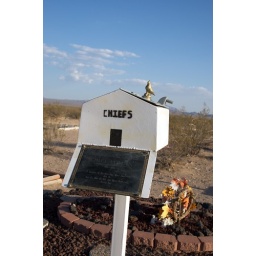
That bird house in the sky